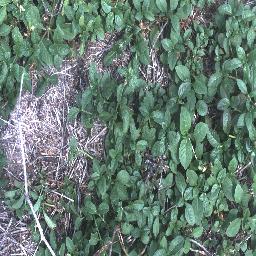
Label: negative